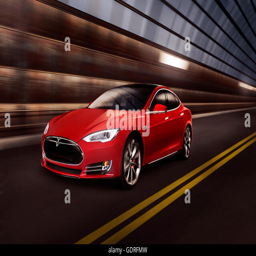
luxury electric car speeding along a metal industrial tunnel